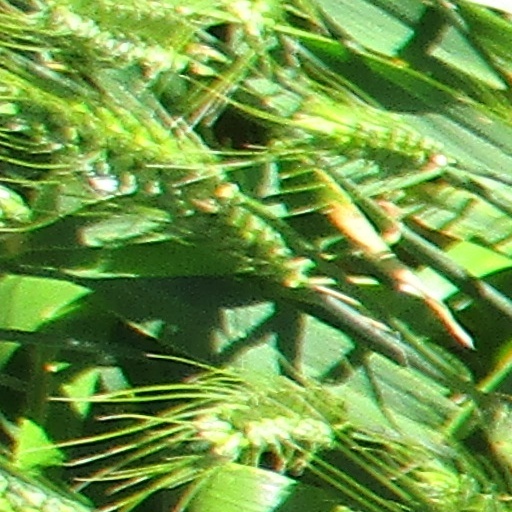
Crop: wheat